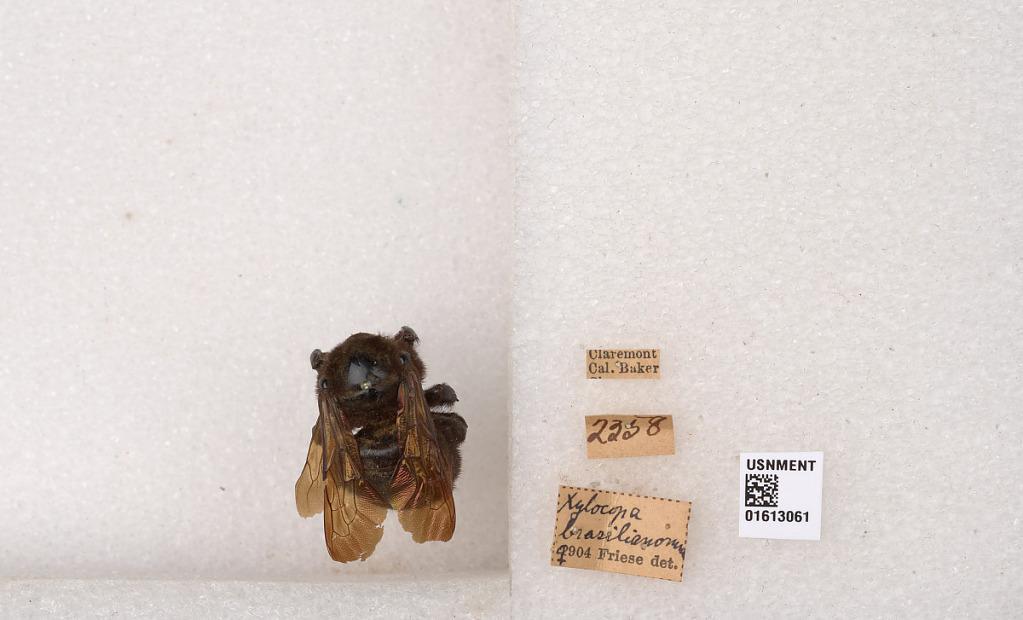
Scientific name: Xylocopa (Neoxylocopa) varipuncta Patton
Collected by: Baker
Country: United States
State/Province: California
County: Los Angeles
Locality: Claremont
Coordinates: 34.0967, -117.72
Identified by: Friese